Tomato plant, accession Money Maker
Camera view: bottom (45 deg); turntable rotation: 270 degrees
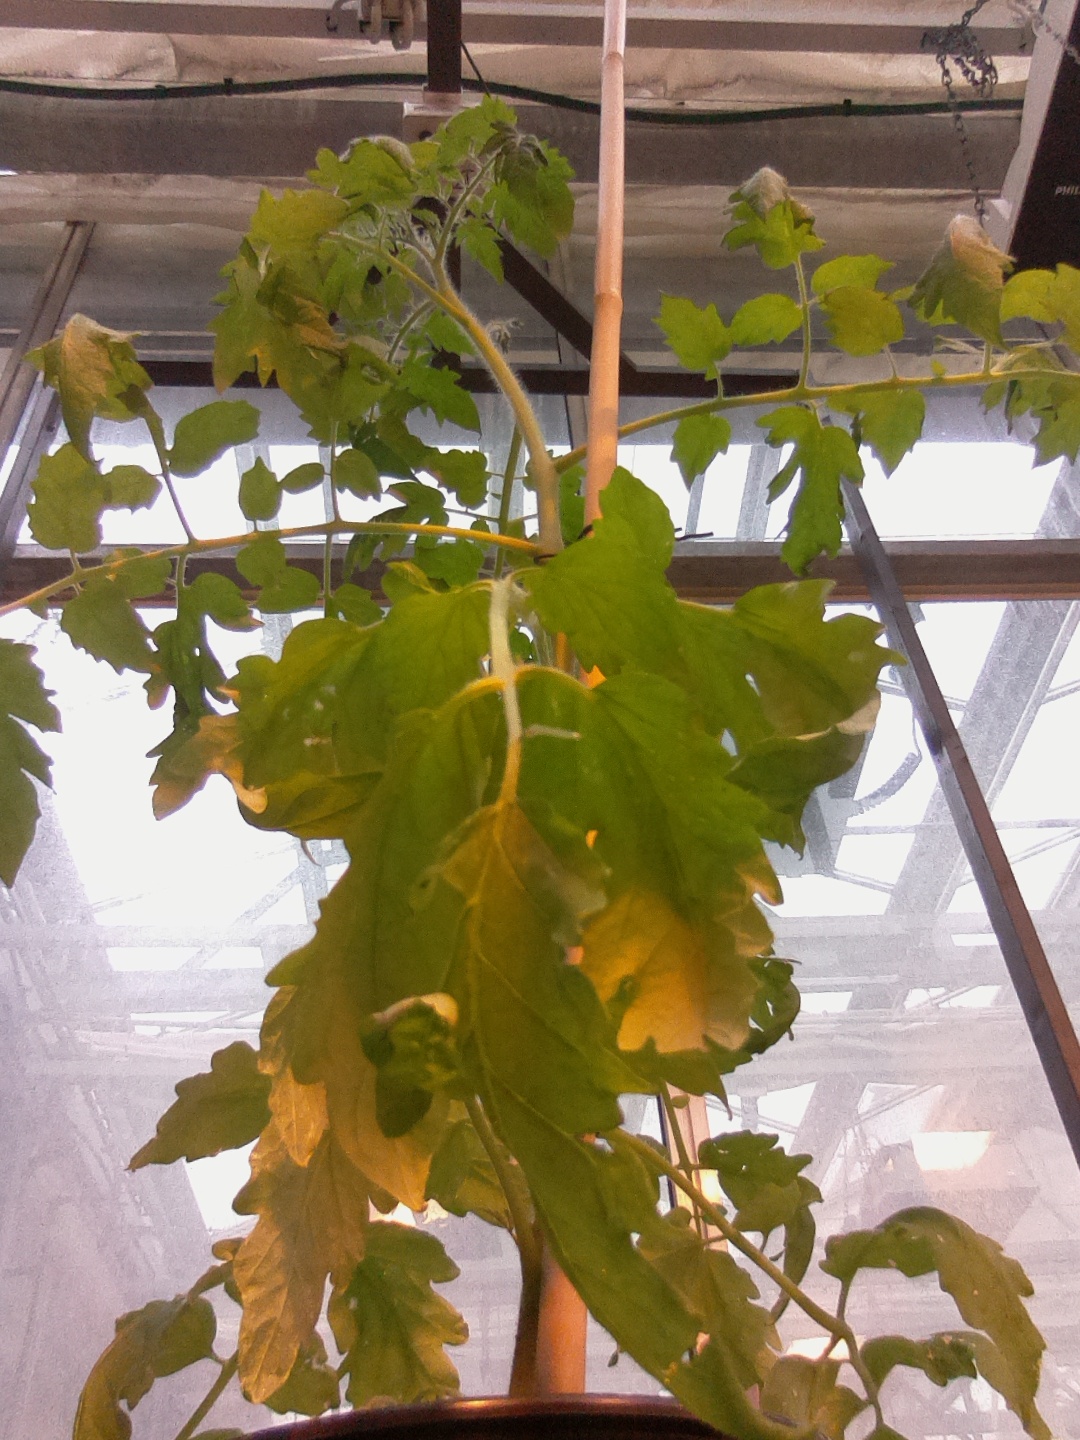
BBCH growth stage 60: First flowers open